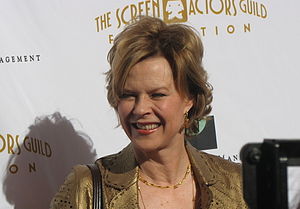
JoBeth Williams
JoBeth Williams, 2006
Margaret JoBeth Williams er en amerikansk skuespillerinde som måske huskes bedst fra rollen som moren i gyserfilmen Poltergeist.